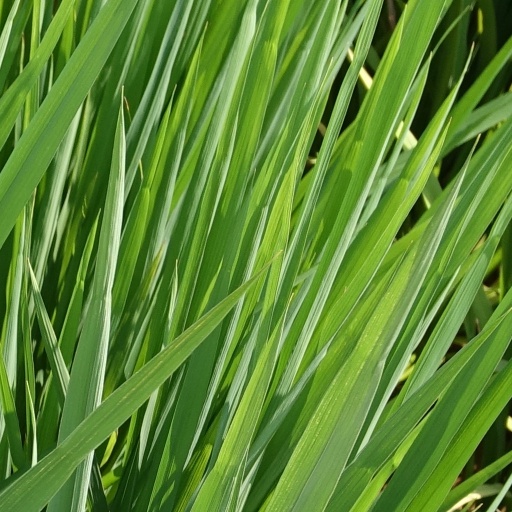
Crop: rice